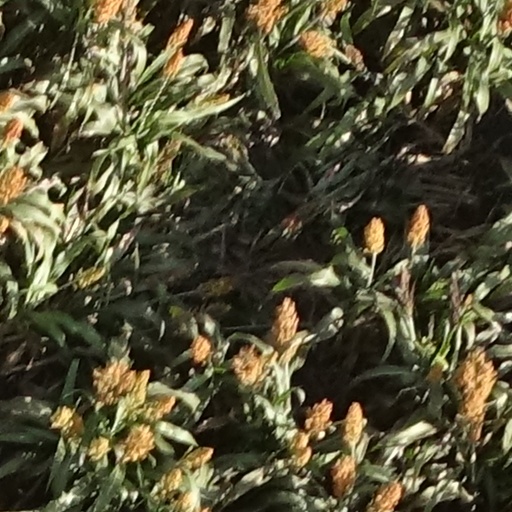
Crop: sorghum